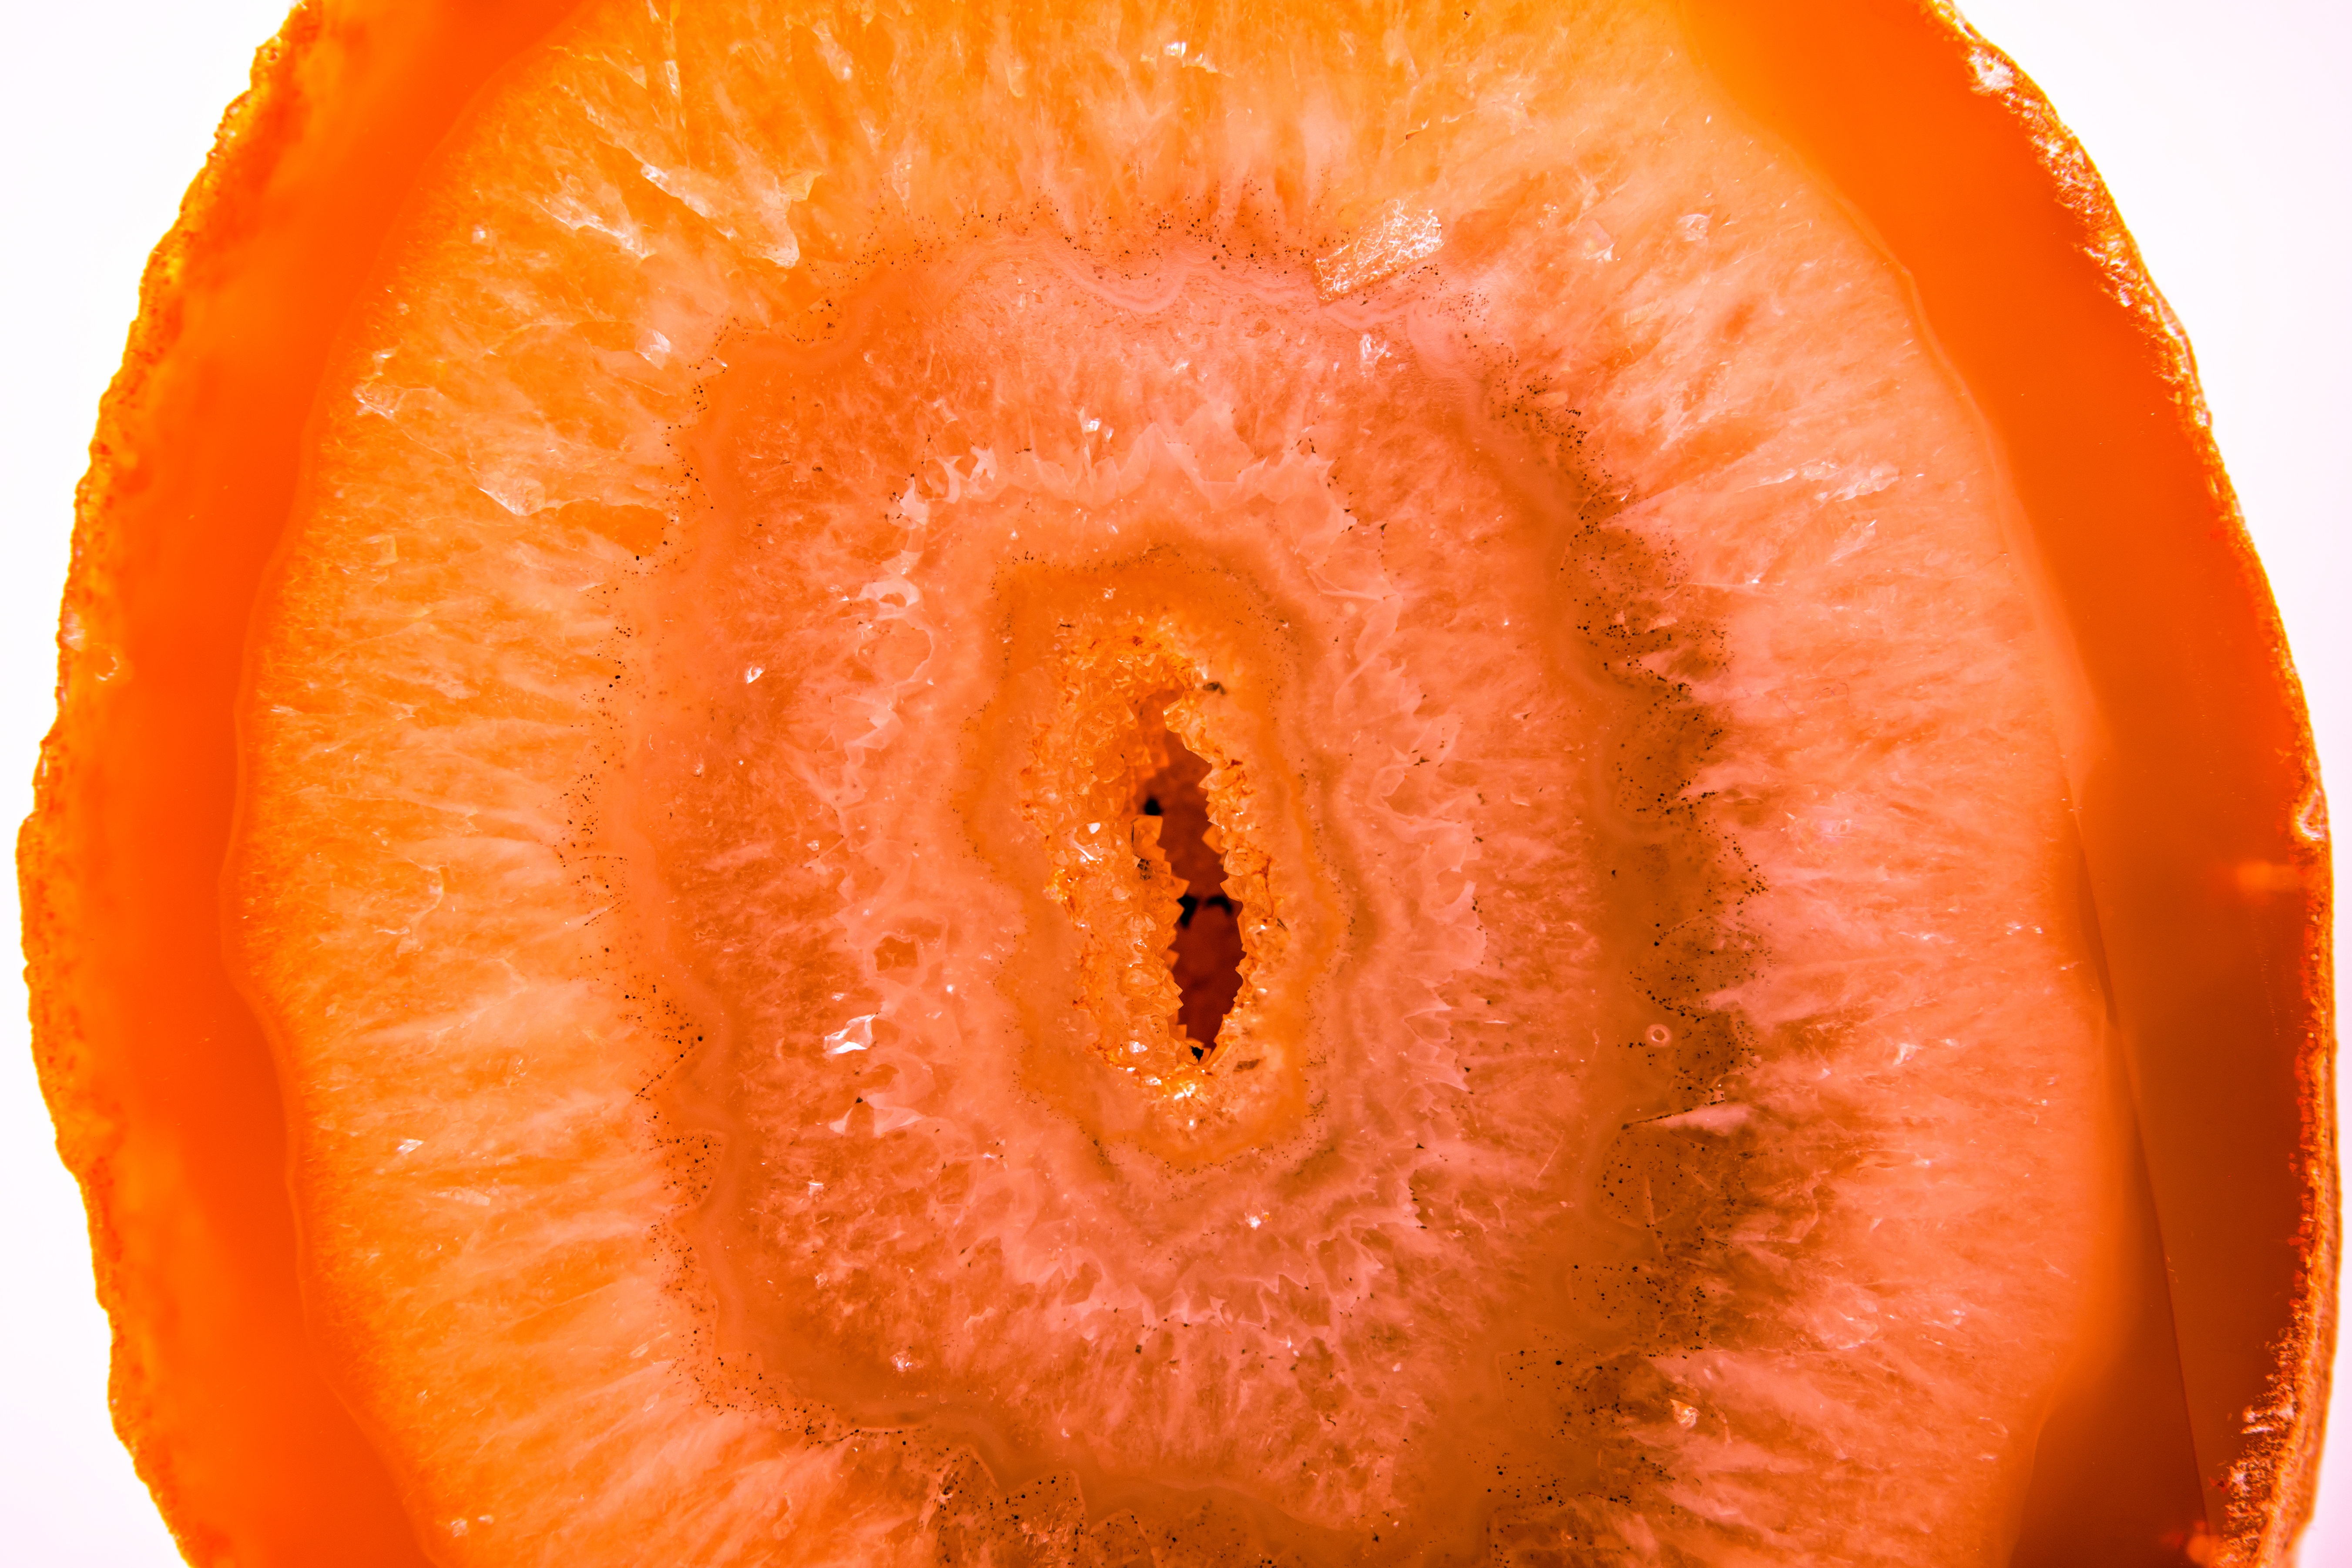
light, plant, fruit, stone, orange, food, produce, vegetable, shine, pumpkin, rays, calabaza, gem, gloss, shimmer, cucurbita, druze, flowering plant, semi precious stone, agate, winter squash, land plant